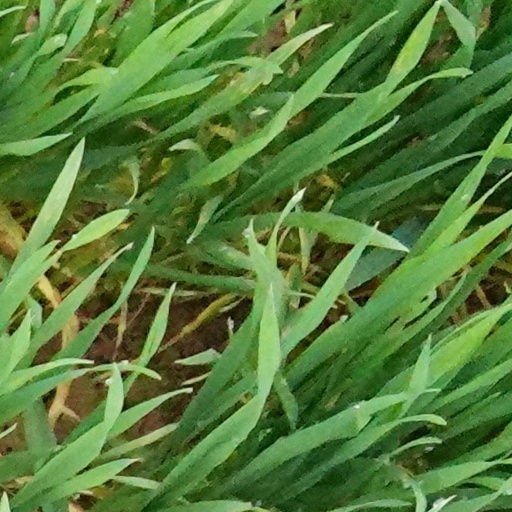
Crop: wheat